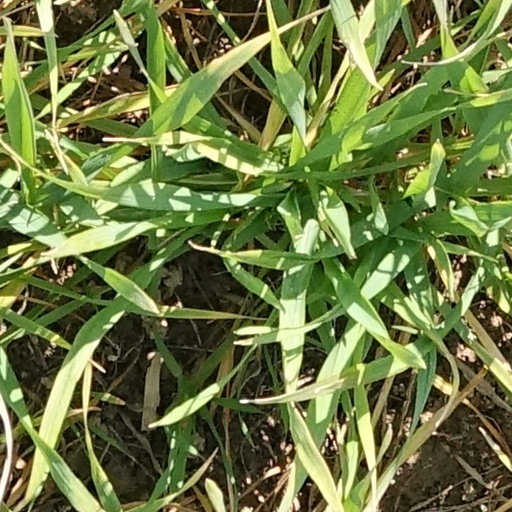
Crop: wheat